Battle of Morotai

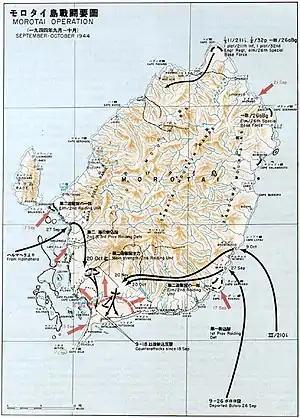
Locations of Japanese reinforcement landings

Other base facilities were erected concurrently with the construction of the airstrips. Work on fuel storage facilities began shortly after the landing, and the first was ready on 20 September. A jetty for oil tankers and a larger tank farm were completed in early October, and storage facilities continued to be expanded until November, when capacity for of fuel was available. Several docks capable of accommodating liberty ships were constructed on Morotai's west coast, and the first was completed on 8 October. In addition, twenty LST landings were constructed on Blue Beach to facilitate the loading and unloading of these ships. Other major construction projects included an extensive road network, a naval installation, of warehousing, and clearing land for supply dumps and bivouacs. A 1,000-bed hospital was also built after the original plans for a 1,900-bed facility were revised. The main difficulties encountered were overcoming the mud caused by unusually heavy rains and finding sufficient water supplies.